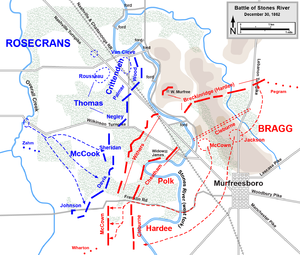
Slaget ved Stones River / Murfreesboro og planer for slaget
Bevægelser og positioner om natten mellem den 30. og 31. december.
Slaget ved Stones River, 30. december 1862, kl. 8.00
Slaget ved Stones River eller Andet slag ved Murfreesboro blev udkæmpet mellem den 31. december 1862 og 2. januar 1863, i det mellemste Tennessee i det vestlige operationsområde under den amerikanske borgerkrig. Blandt de store slag under borgerkrigen var Stones River det hvor begge sider havde de højeste procentuelle tab. Selv om slaget i sig selv ikke havde nogen vinder betød Unionshærens afvisning af to konfødererede angreb og den efterfølgende konfødererede tilbagetrækning et løft for moralen i Nordstaterne, efter nederlaget i slaget ved Fredericksburg, og det fjernede Konføderationens håb om at få kontrol over det mellemste Tennessee.